Question: Please indicate a possible affordance area of the book that can be used for holding
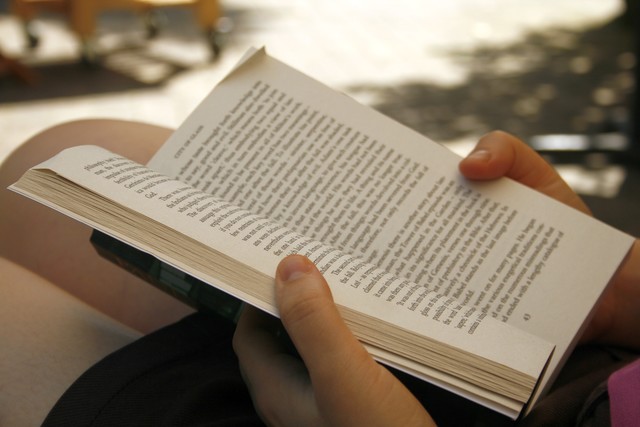
Answer: [0, 36.5, 640, 422.5]